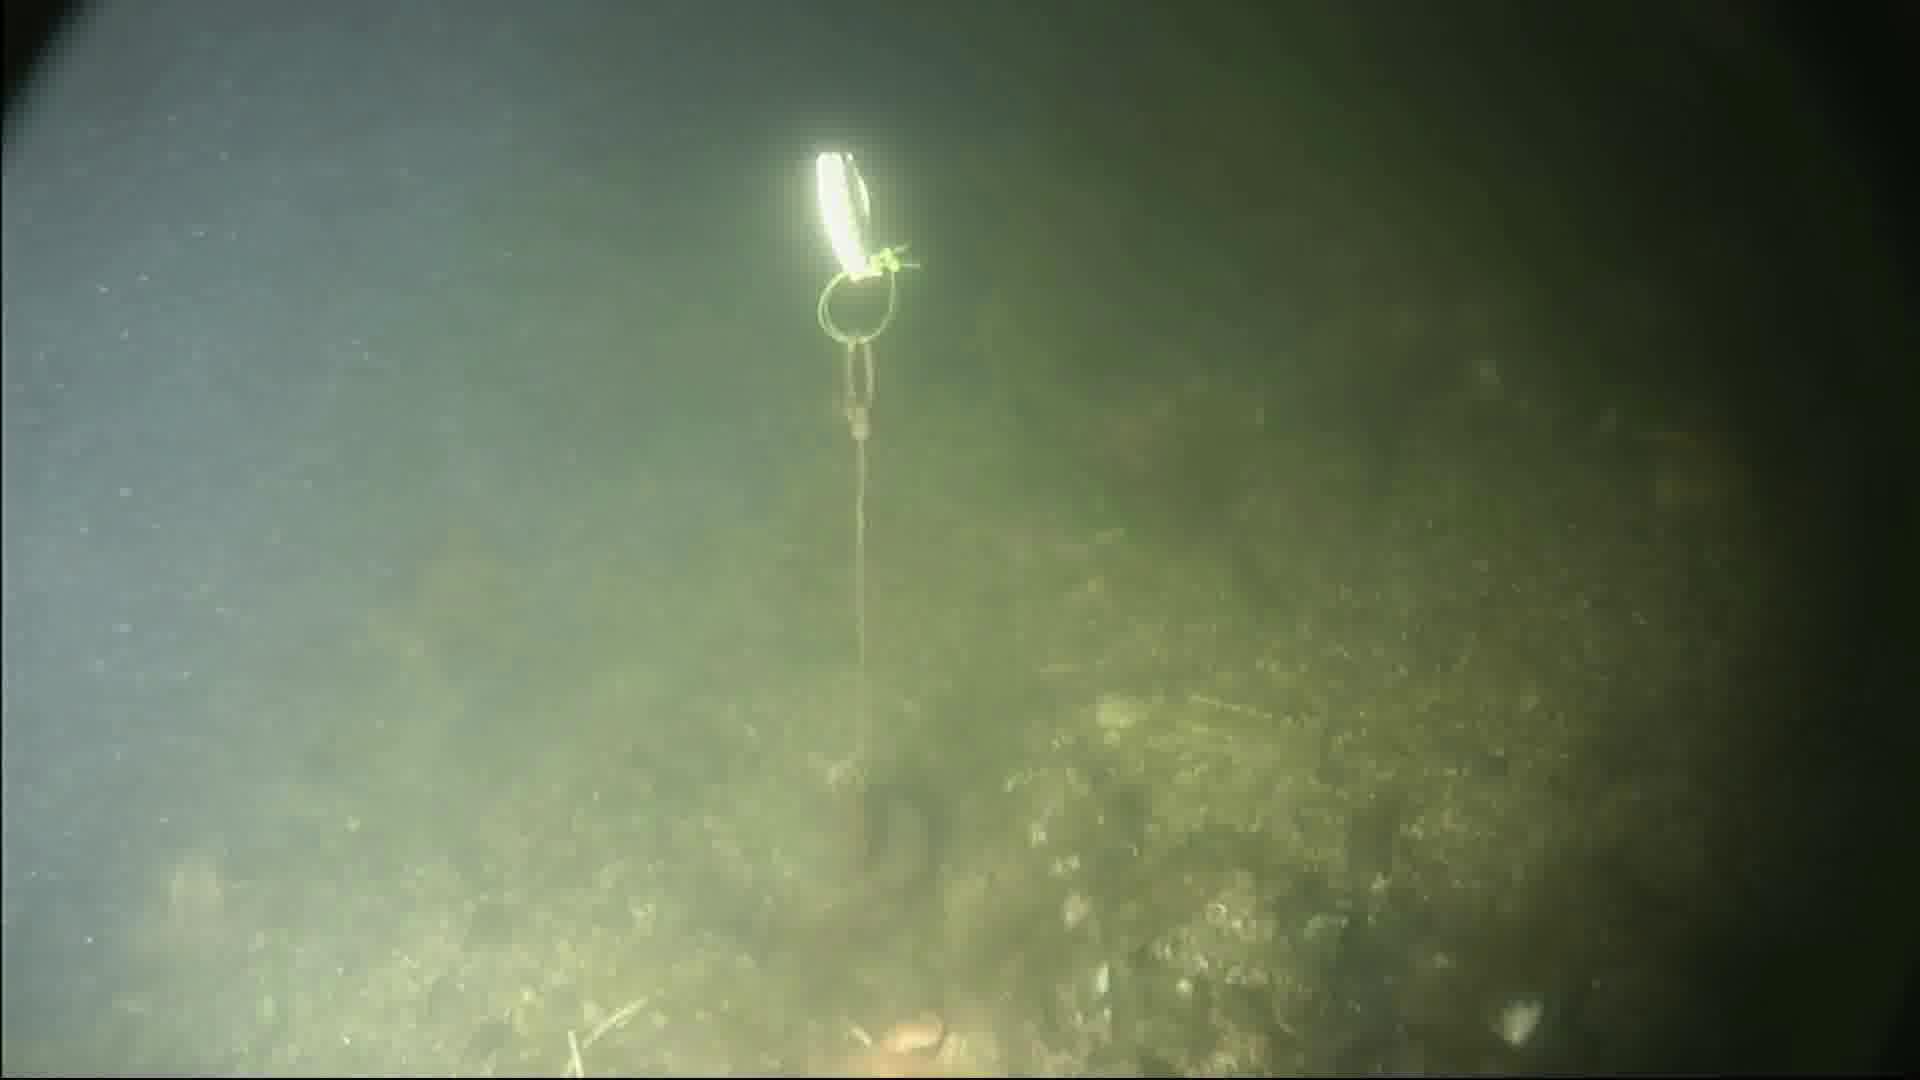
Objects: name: crab
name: starfish